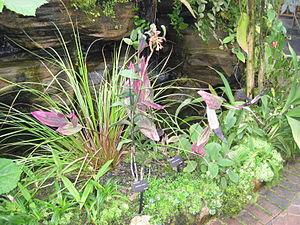
Epidendrum est un genre d'orchidées de 1 000 espèces, appelées communément épidendrons, originaires d'Amérique tropicale et semitropicale. Les espèces de ce genre sont très variées, aussi bien par la taille que par l'aspect. Elles peuvent être épiphytes, lithophytes ou terrestres. Grands amateurs de lumière certains épidendrons tolèrent même le plein soleil tel l'Epidendrum ibaguense. La multiplication peut se faire facilement par séparations des tiges ou des pseudobulbes. Les épidendrons font partie des premières orchidées qui furent importées en Europe.